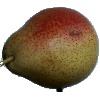
Label: Pear Forelle 1